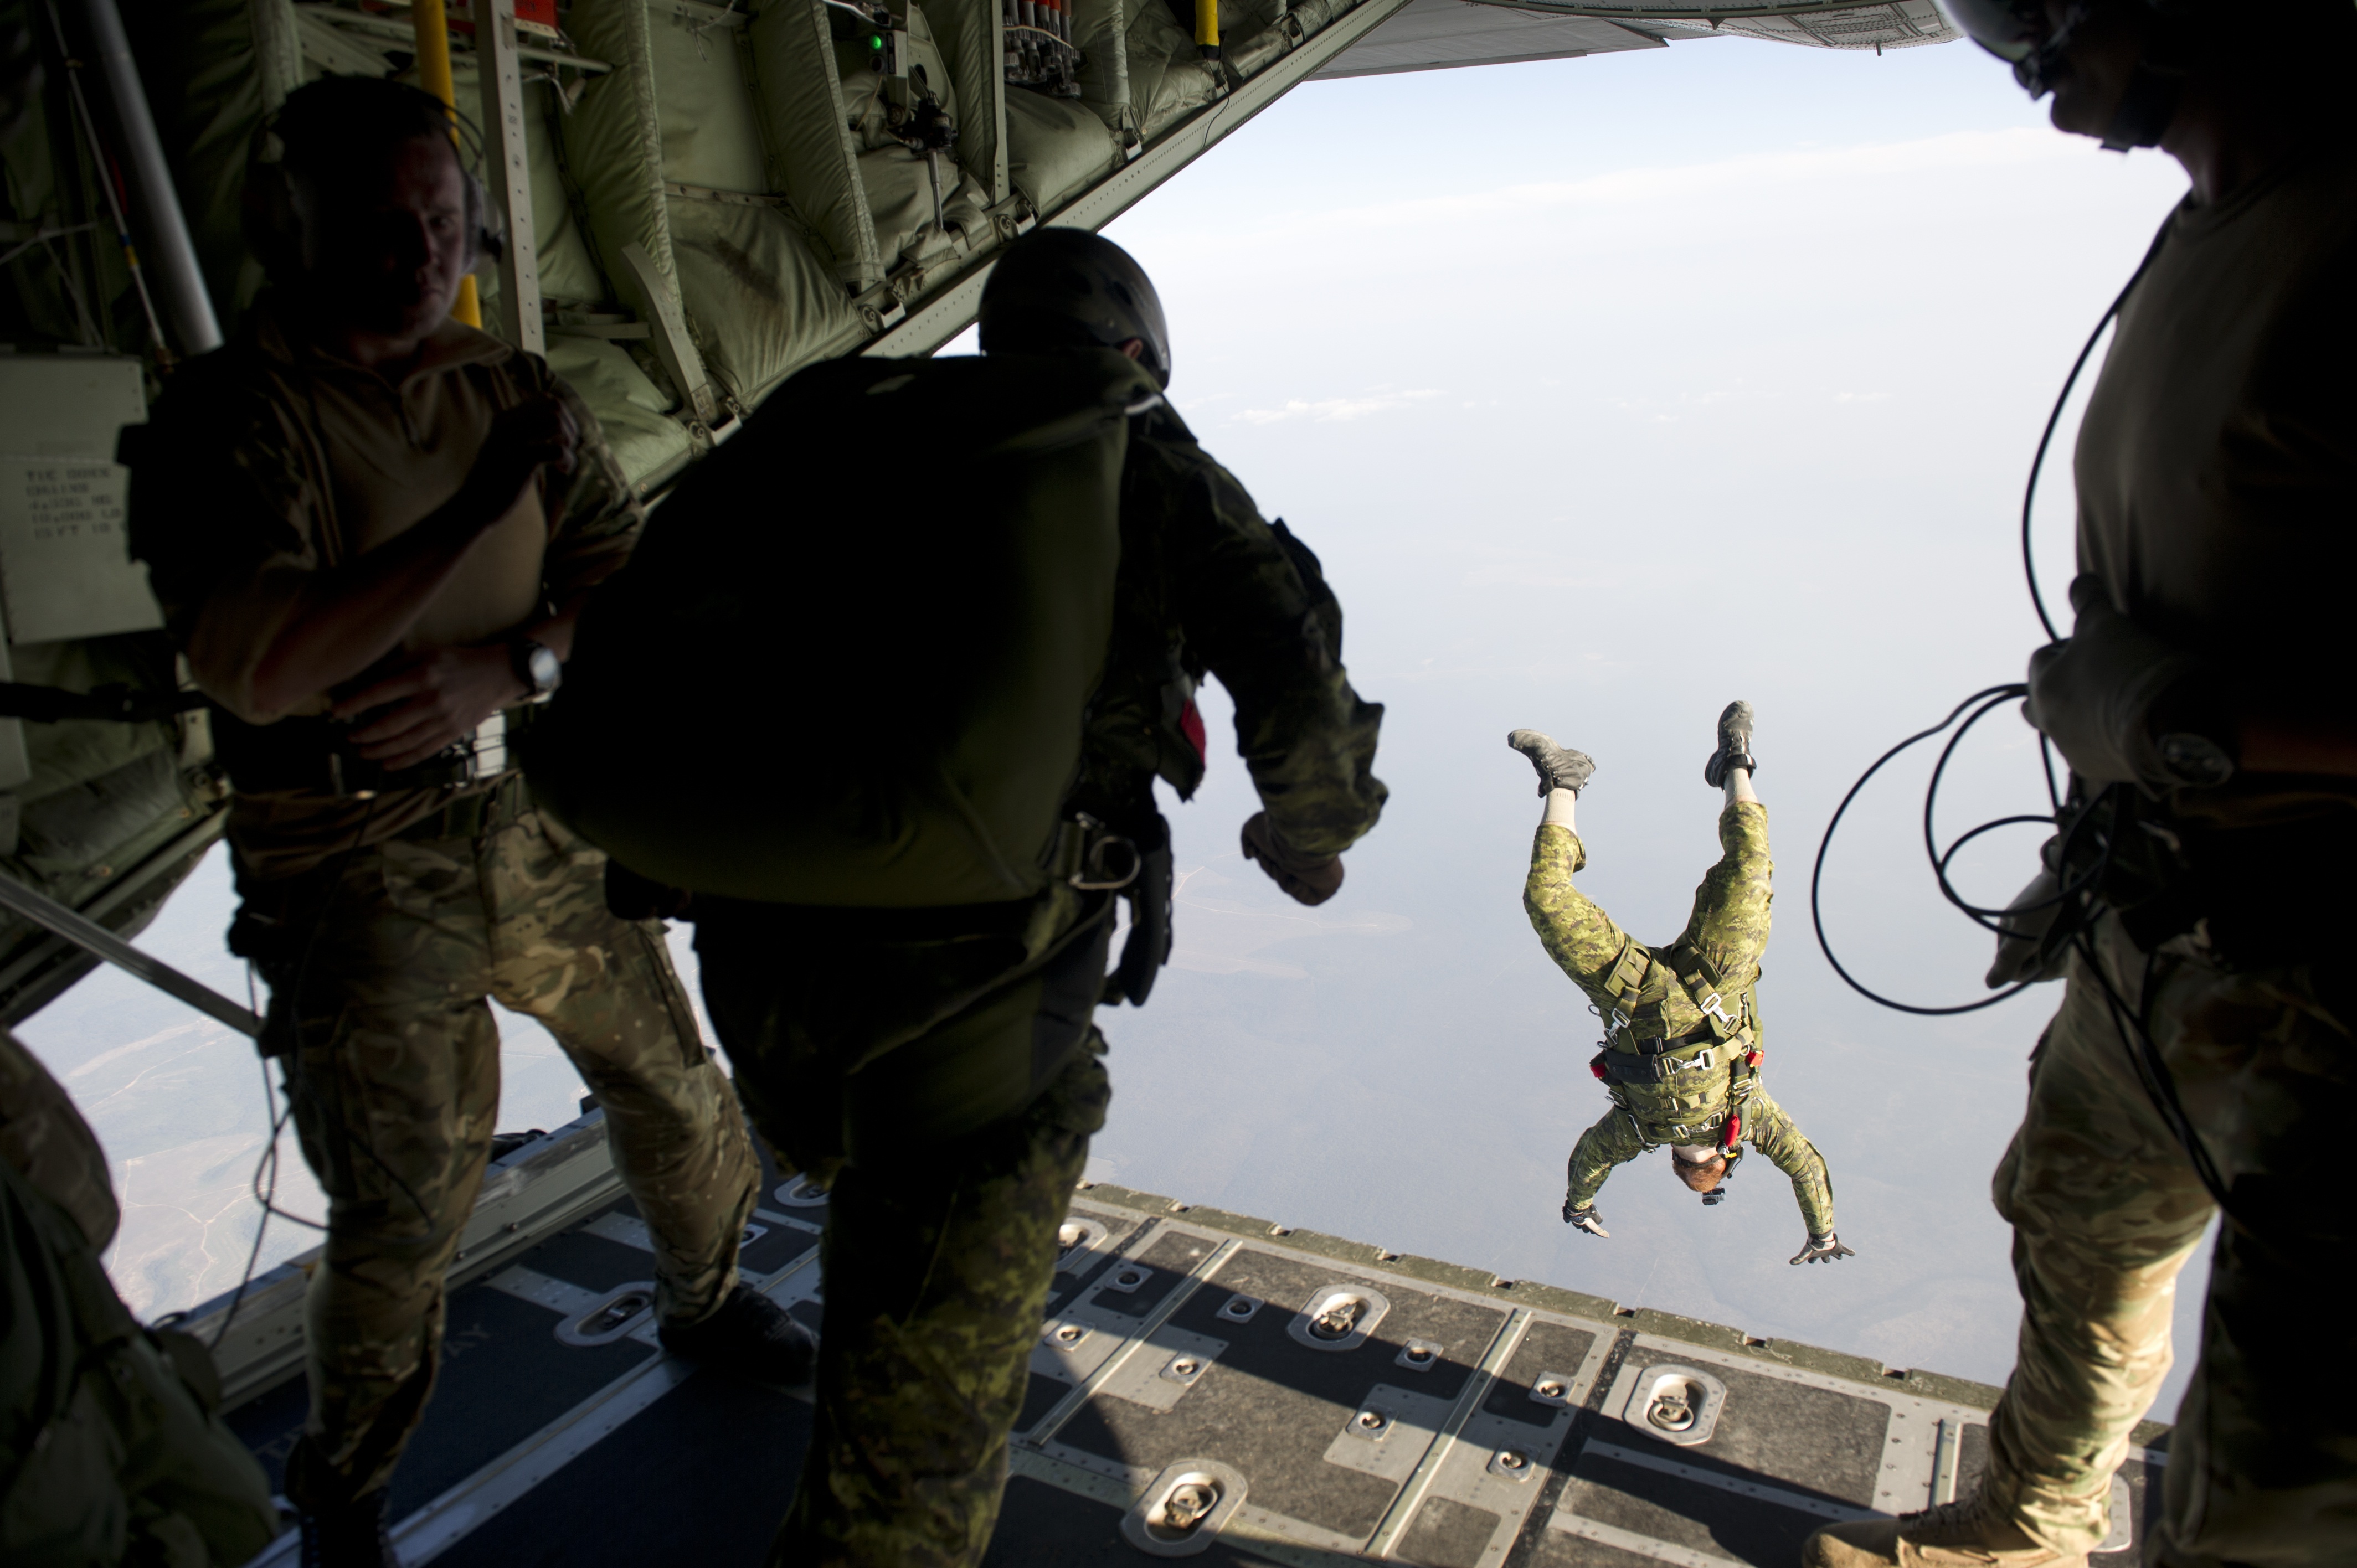
water, ocean, plane, military, jumping, soldier, army, training, parachute, skydiving, danger, halo, screenshot, parachuting, high altitude, skydivers, parachutists, para rescuers, special operations